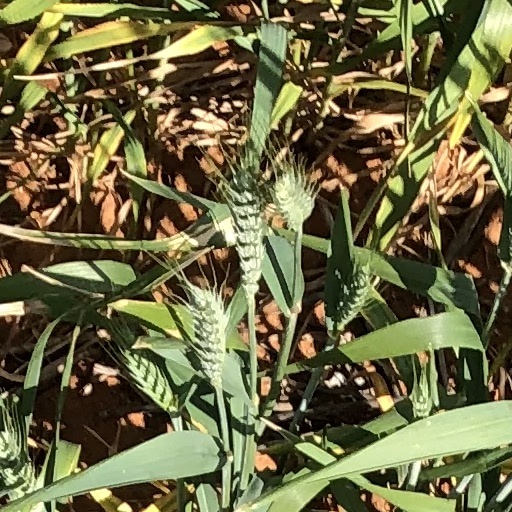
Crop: wheat